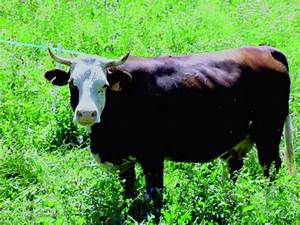
Label: cow